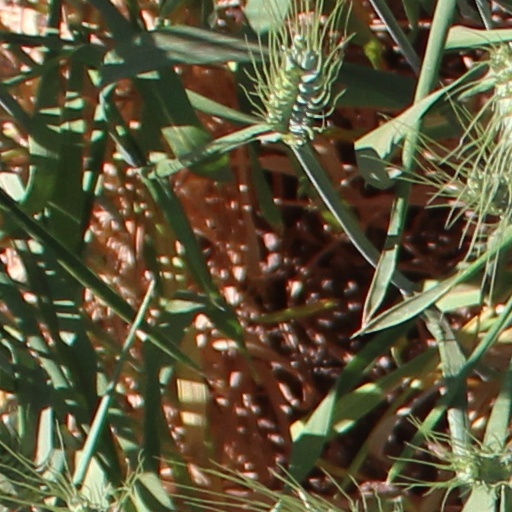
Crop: wheat